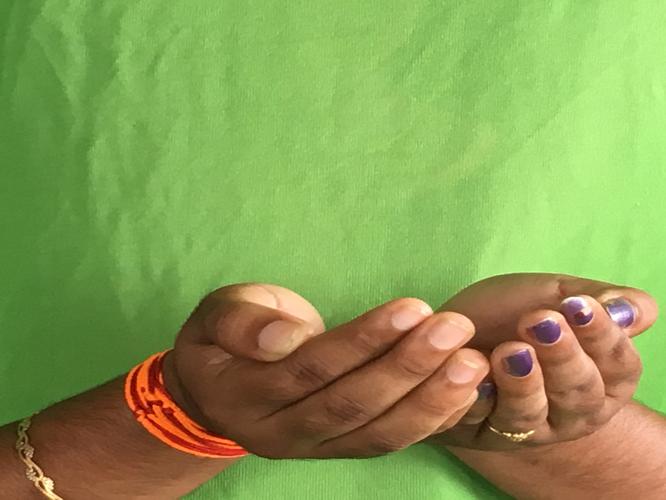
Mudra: Pushpaputa
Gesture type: double_hand